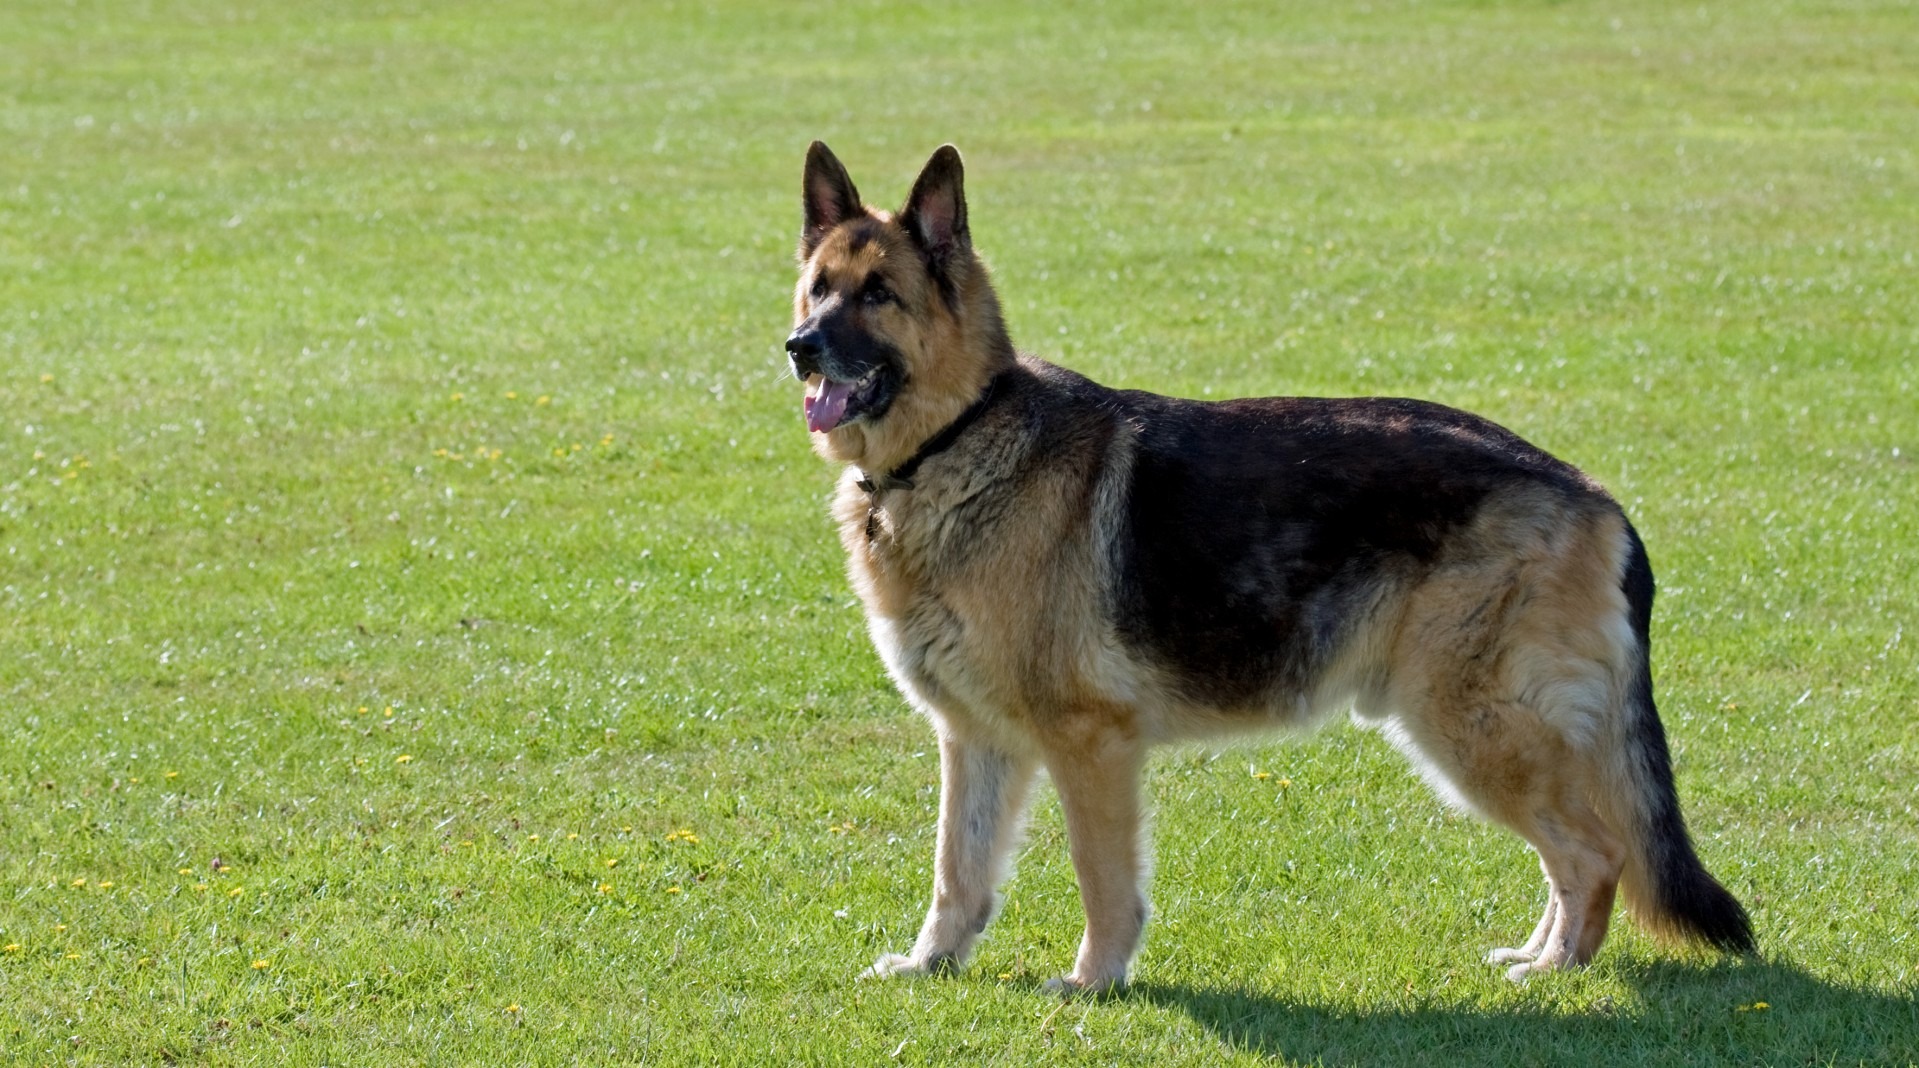
grass, dog, animal, standing, pet, green, mammal, german shepherd, vertebrate, beautiful, dog breed, old german shepherd dog, alsatian, white shepherd, dog like mammal, saarloos wolfdog, wolfdog, czechoslovakian wolfdog, carnivoran, dog breed group, greenland dog, east siberian laika, west siberian laika, j mthund, dog crossbreeds, shiloh shepherd dog, tamaskan dog, northern inuit dog, native american indian dog, east european shepherd, german shepherd dog, lapponian herder, tervuren